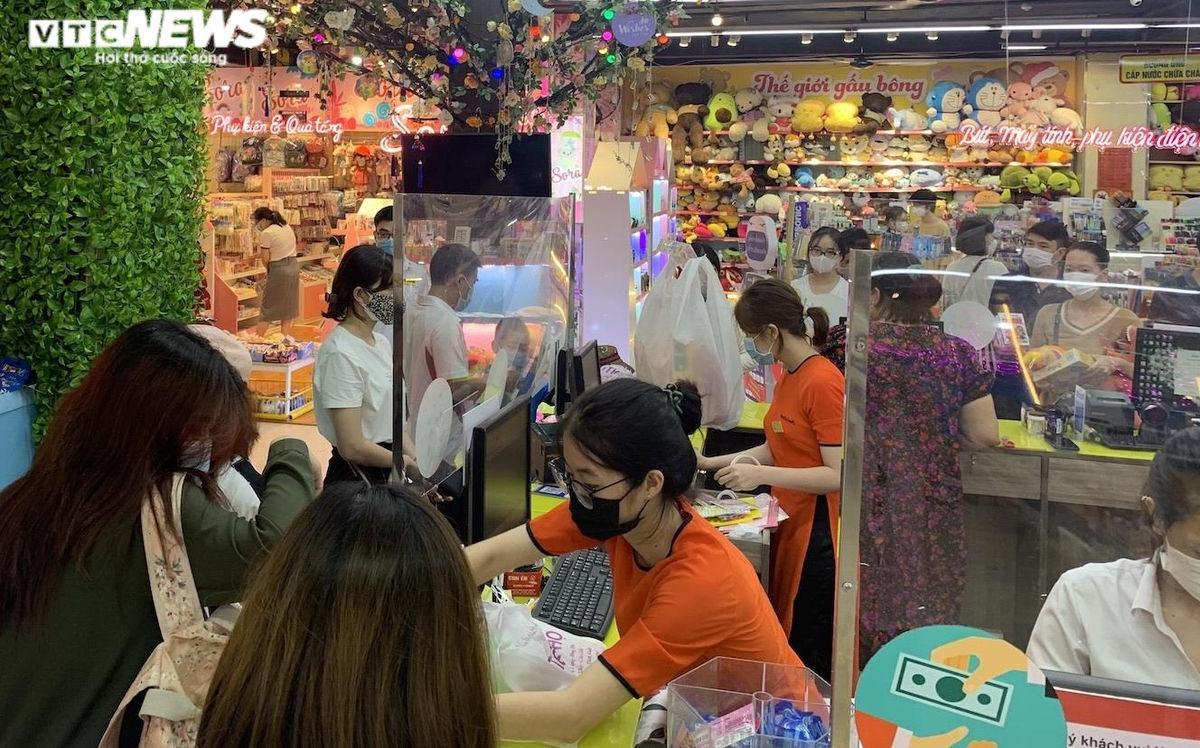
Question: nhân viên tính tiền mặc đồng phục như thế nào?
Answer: áo dài màu cam